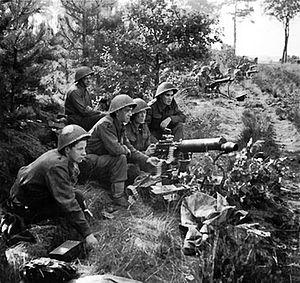
La Guards Armoured Division est une division blindée du Royal Armoured Corps britannique qui prit part à la Seconde Guerre mondiale